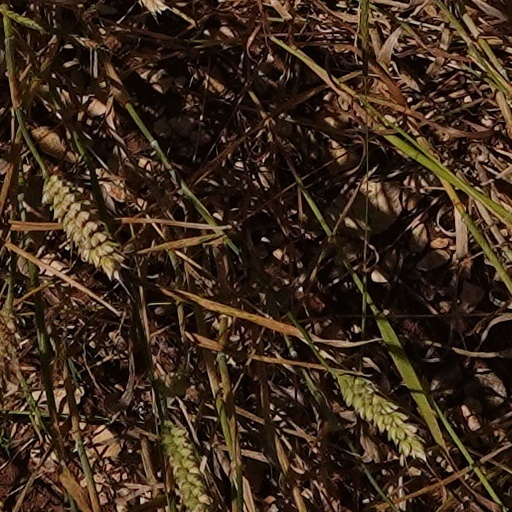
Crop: wheat